Louise Wüste

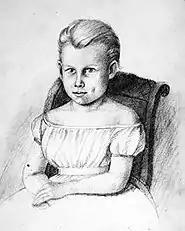
Portrait of her granddaughter, Lille Wueste

Louise Wüste or Wueste, née Heuser (6 June 1805, Gummersbach - 25 September 1874, Eagle Pass, Texas) was a German-American portrait artist; associated with the Düsseldorfer Malerschule.